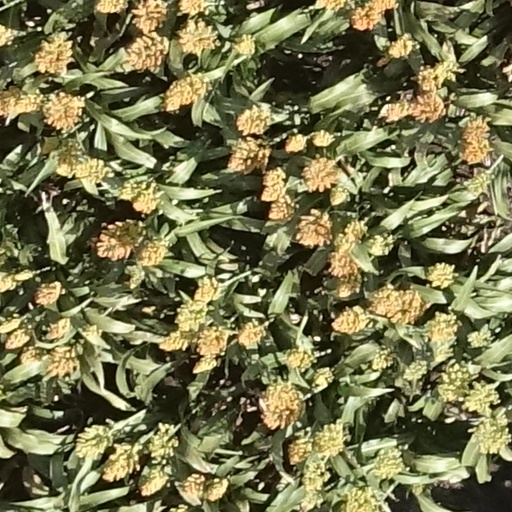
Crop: sorghum